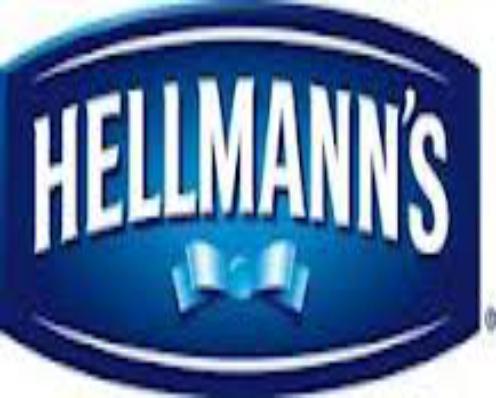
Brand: Hellmann's
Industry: Food